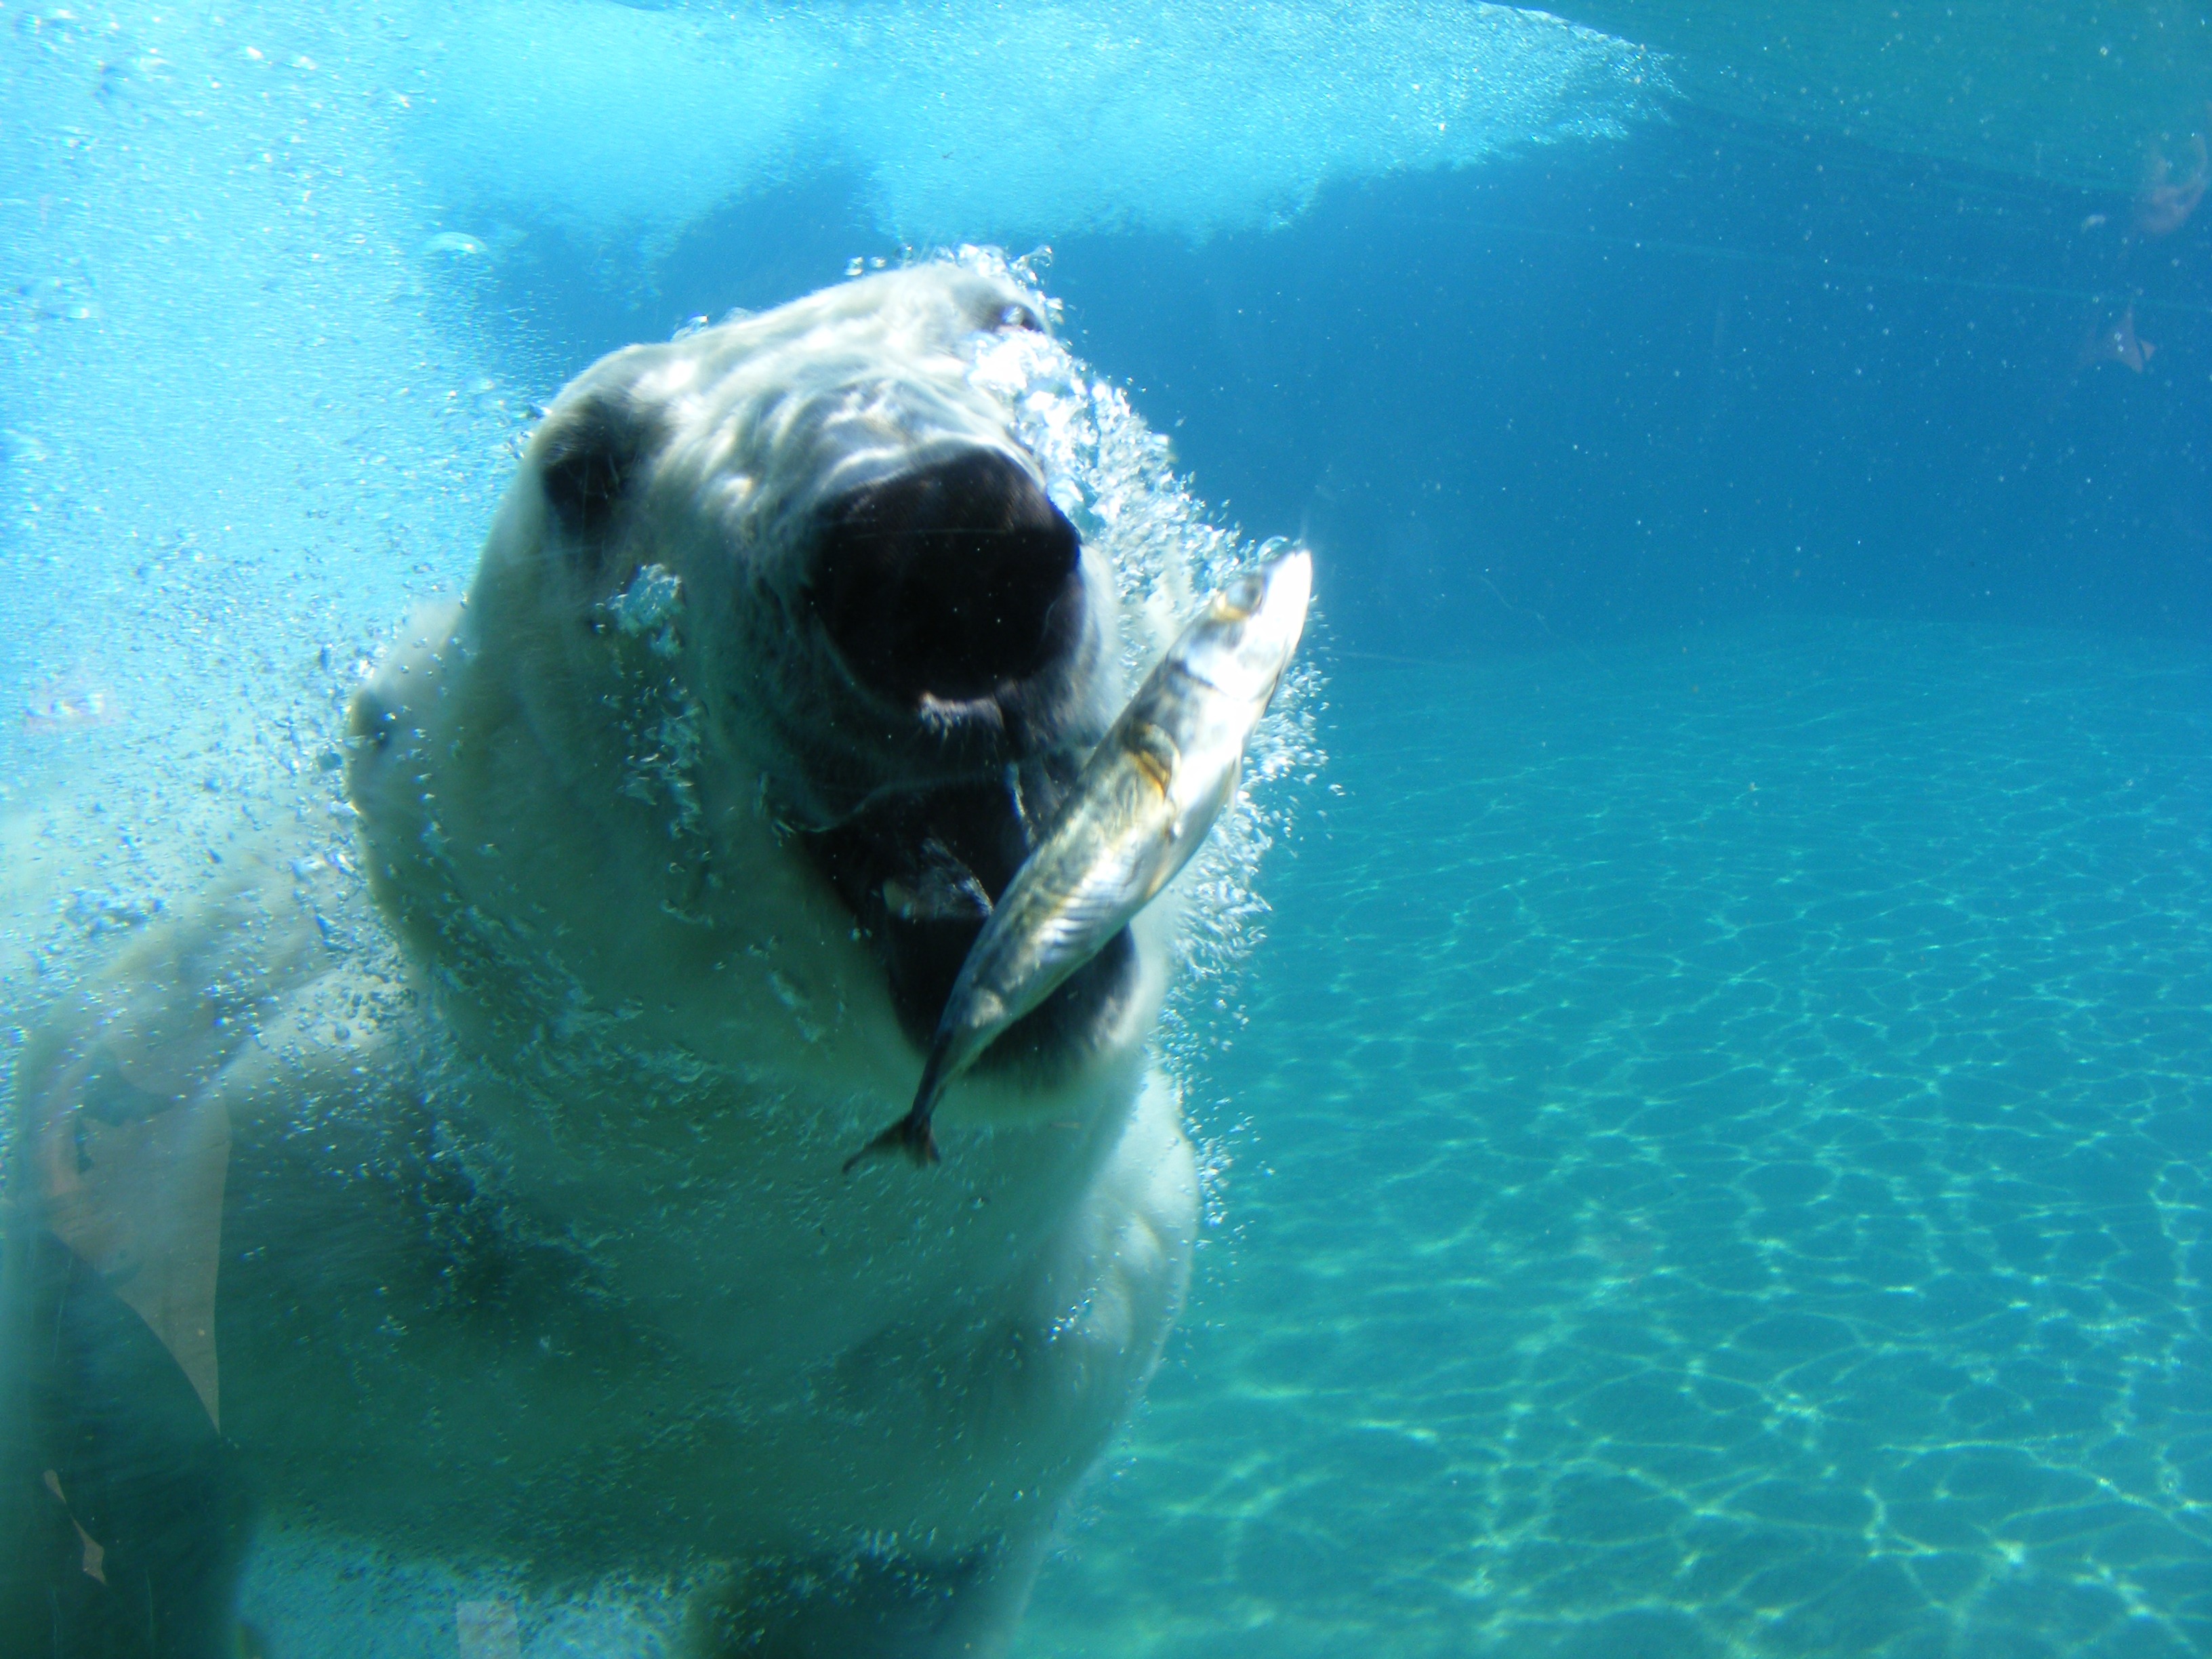
sea, nature, ocean, white, bear, underwater, biology, mammal, predator, fish, polar bear, arctic ocean, marine mammal, marine biology